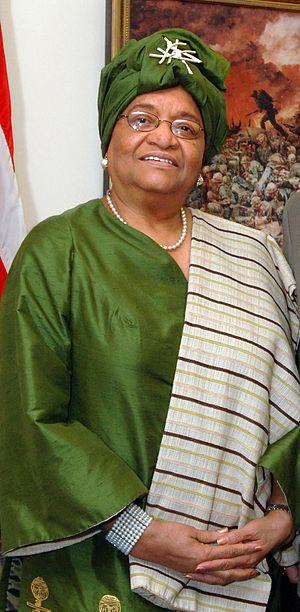
Cet article considère la place des femmes dans l'attribution du prix Nobel. Ce prix a été décerné 54 fois à des femmes, dont deux fois à Marie Curie qui en est par ailleurs la première récipiendaire féminine.